Thomas North (coal owner)

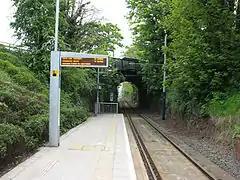
Cinderhill Tram Stop looking along the single line cutting towards Highbury Vale and one of the original bridges

In 1839, James Morley of Sneinton (the third son of Richard Morley, of hosiery manufacturers, I. & R. Morley) joined North's partnership, then known as the Babbington Coal Company. He contributed funds and worked full-time without a salary. Around this time, North and Wakefield secured mining leases for a large area in northern Nottingham and got busy widening and deepening old mine shafts while excavating new ones. As business grew, the Babbington Coal Company became one of the most threatening independent producers, who were the target of restrictive policies of the Erewash Valley Colliery Owners' Association. Also, it had difficulty in obtaining mineral leases as its main competitors, Barber Walker and Butterley, held extensive leases of minerals both to provide reserves and to keep them out of the hands of competitors.